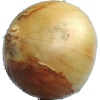
Label: Onion White 1